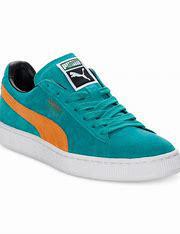
Brand: Puma
Model: Suede